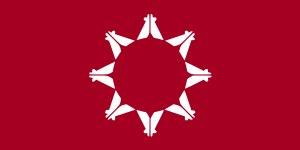
Les Lakotas sont une tribu autochtone américaine du groupe ethnique sioux. Ils forment eux-mêmes un groupe de sept tribus.
Les Oglalas ou Oglala Lakota sont l'un des sept clans indiens qui forment la tribu des Lakotas. Cette entité est apparue au XVIIIᵉ siècle. Au début du XIXᵉ siècle les Oglalas se séparent des autres Sioux Lakotas : vers 1830, ils rassemblent quelque 3 000 membres.